Chalcidian helmet

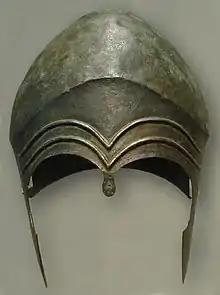
A Chaldician helmet made of bronze; second half of the 6th century BC.

The helmet appears to have been a development of the Corinthian helmet, its improvements in design giving the wearer better hearing and vision, resulting in a lighter and less bulky helmet.